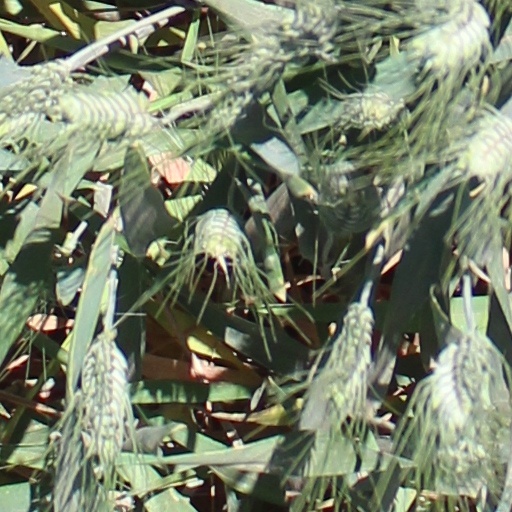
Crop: wheat